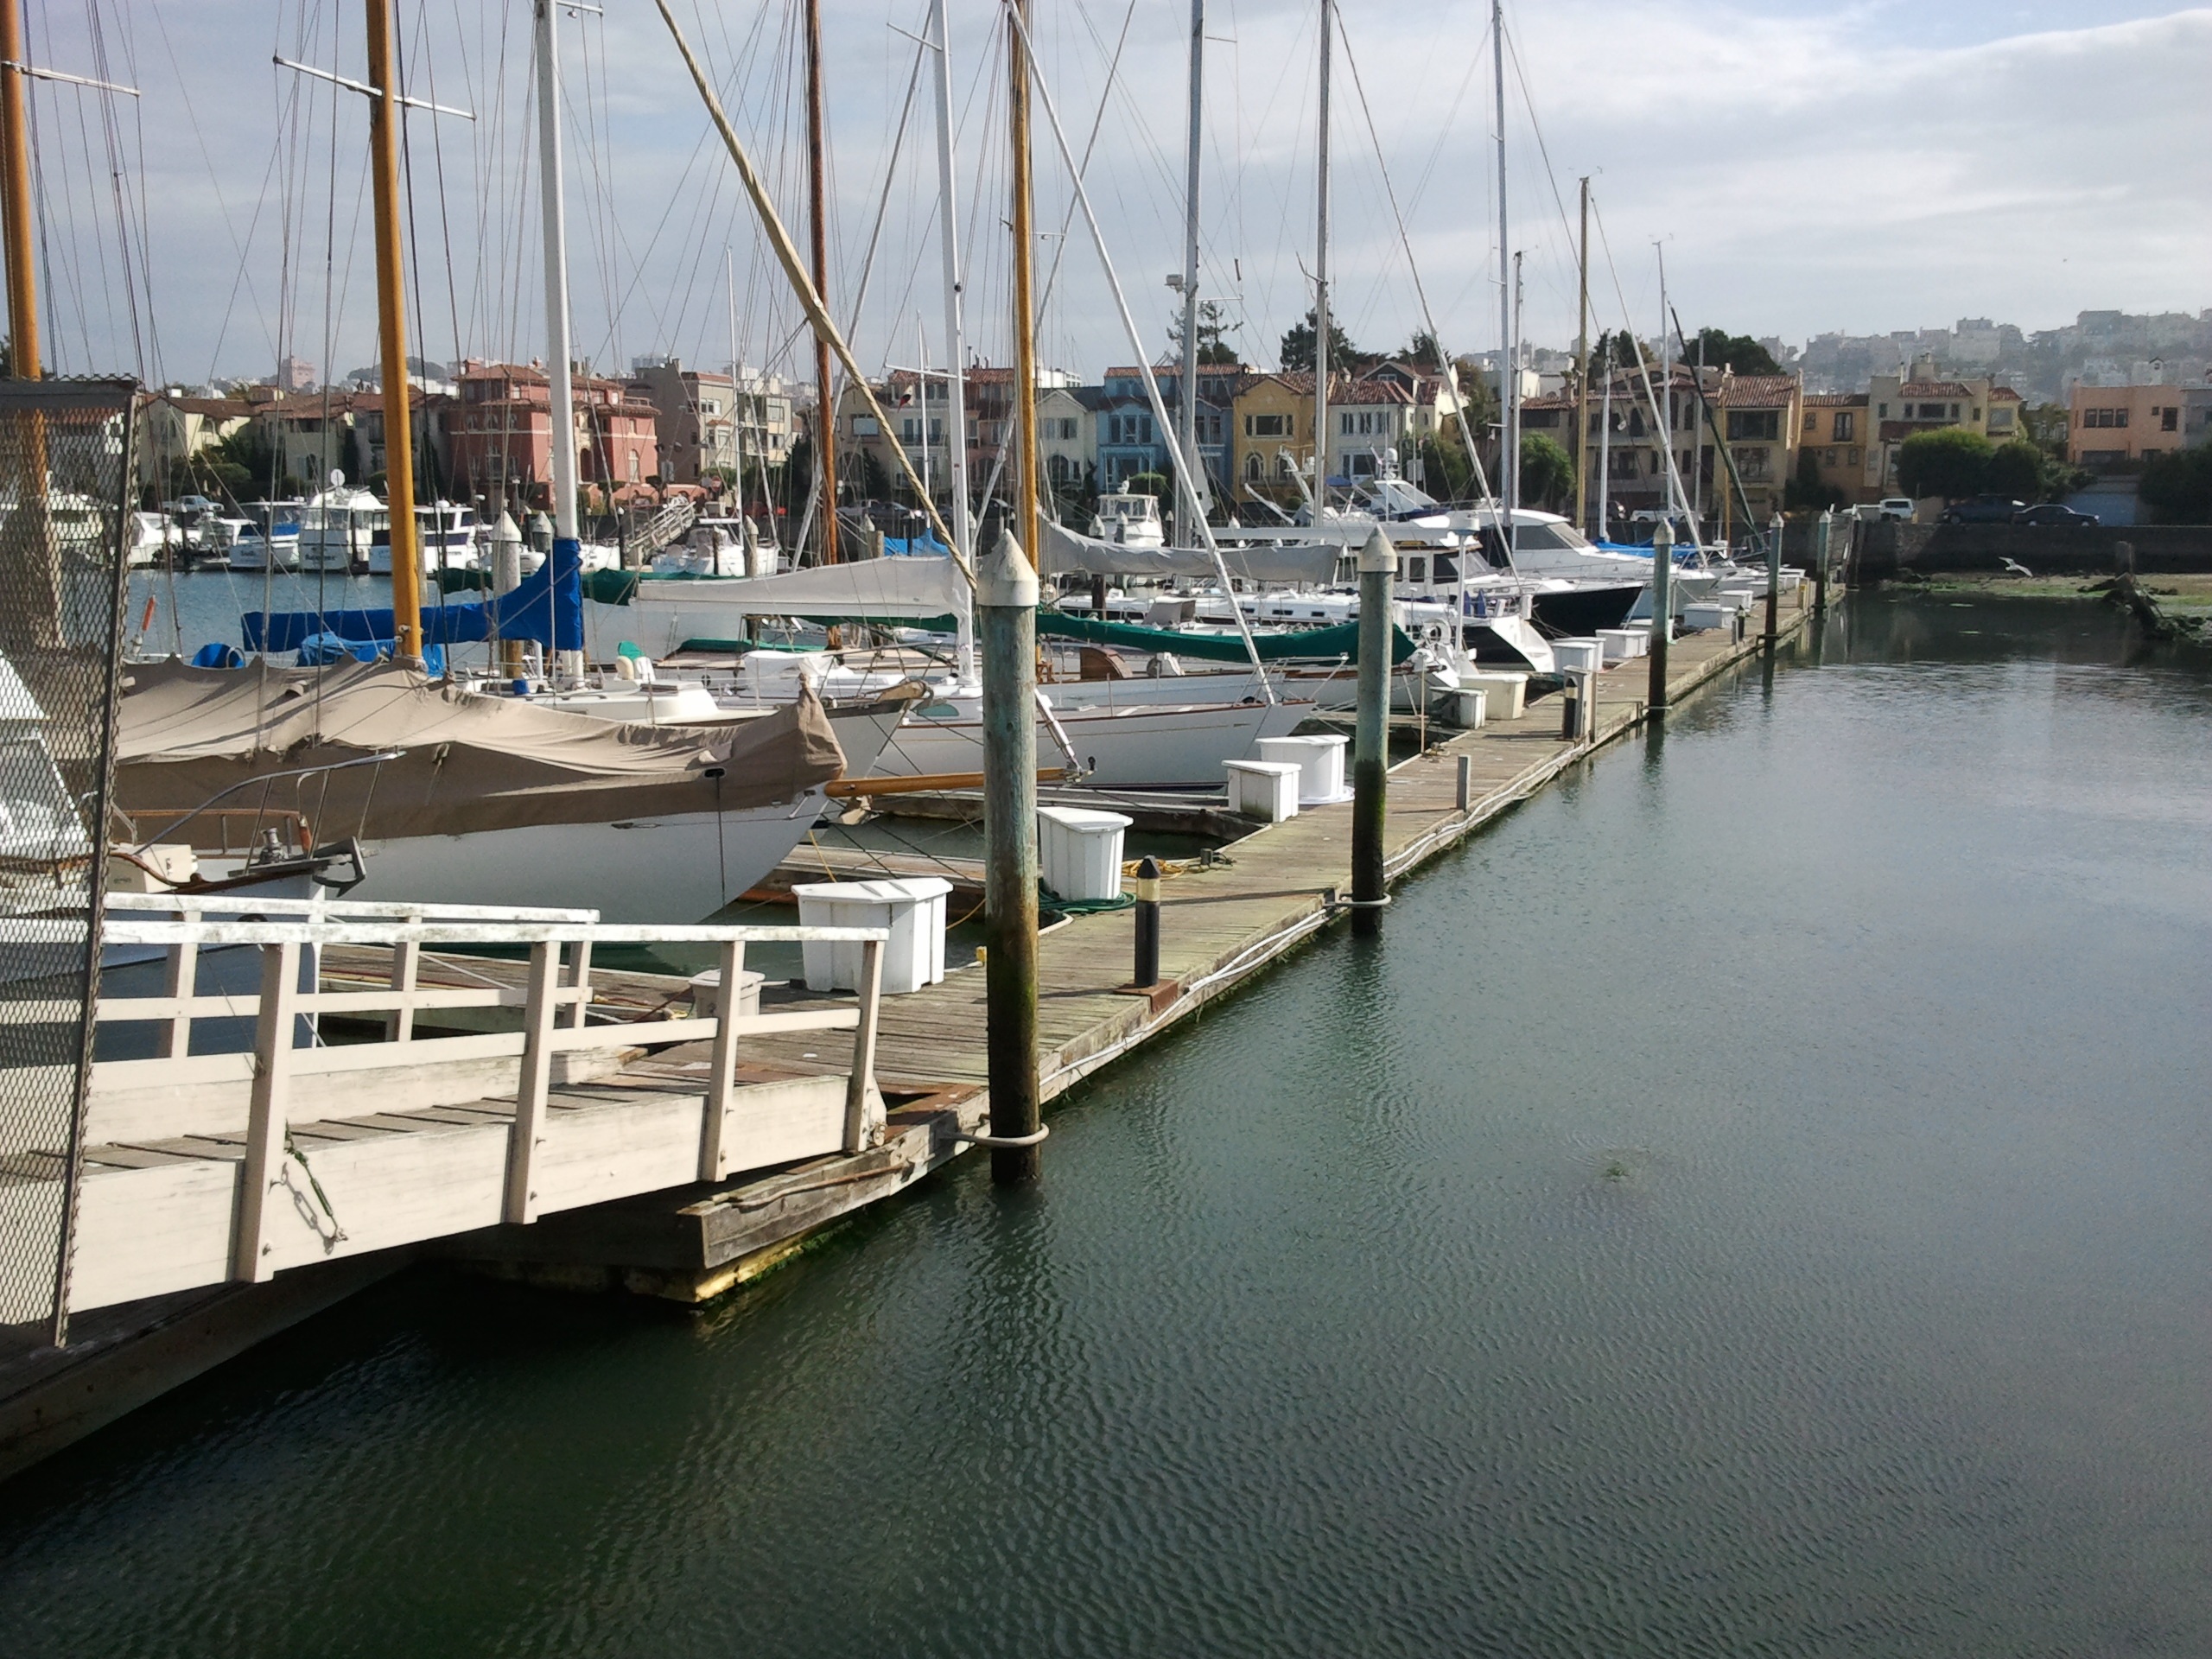
sea, dock, boat, san francisco, vehicle, america, bay, harbor, marina, port, california, waterway, channel